Chasmataspidida

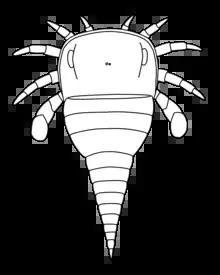
Reconstruction of "Forfarella mitchelli".

"Forfarella mitchelli" from the early Devonian of the Forfar region in the Midland Valley of Scotland was described by Jason Dunlop and colleagues in 1999; although the fossil had actually been recognised as a chasmataspidid and provisionally labelled as such some years previously by Charles Waterston. "Forfarella mitchelli" is not very well preserved, but does show the characteristic chasmataspidid body plan.